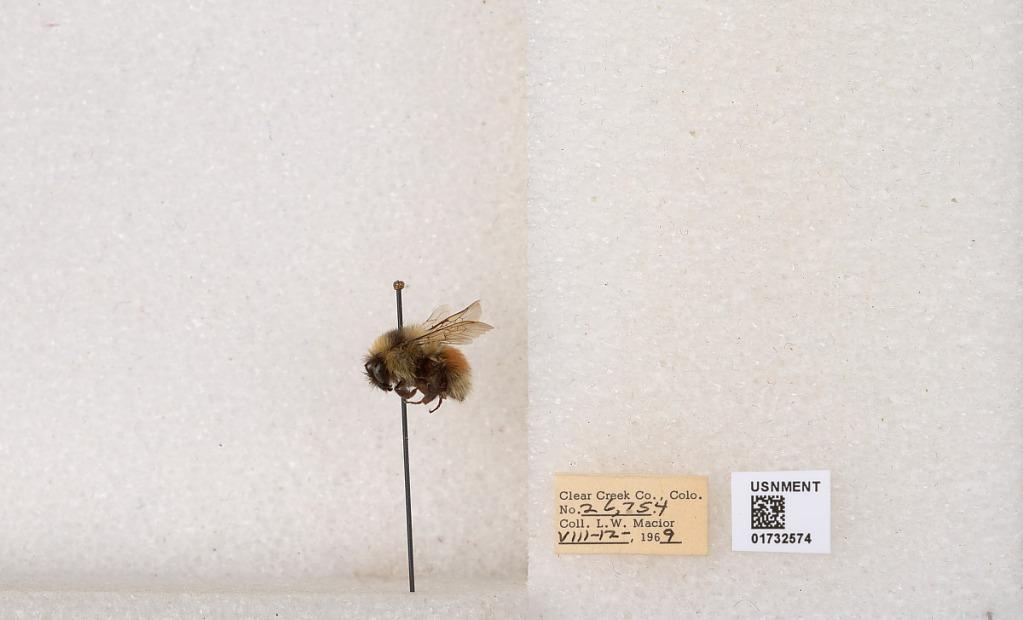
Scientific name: Bombus (Pyrobombus) sylvicola Kirby
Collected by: L. Macior
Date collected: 1969-8-12
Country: United States
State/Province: Colorado
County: Clear Creek
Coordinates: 39.7006, -105.694